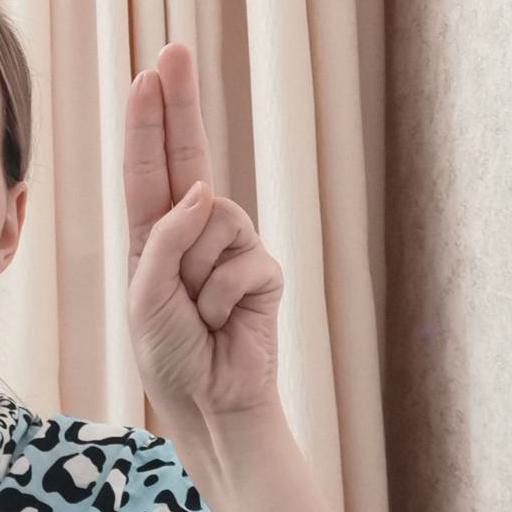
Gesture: two_up